Cold Light (novel)

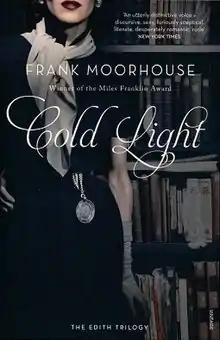

Cold Light is a 2011 novel by Australian novelist Frank Moorhouse which won the 2012 Queensland Literary Award. The novel forms the third part of the author's "Edith Trilogy", following "Grand Days" that was published in 1993, and "Dark Palace" that was published in 2000.